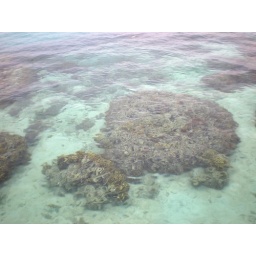
crystal clear water, just near the beach